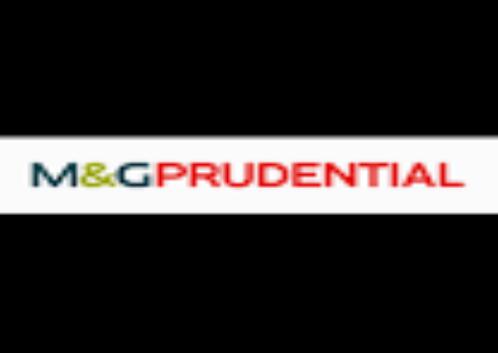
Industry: Others